Wieki Somers

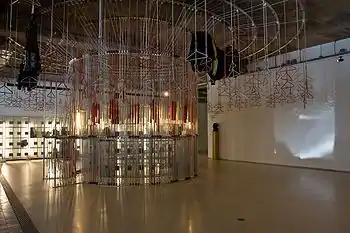
The "Merry-go-round Coat Rack" in the cloakroom at Museum Boijmans Van Beuningen

Wieki Somers (born 1976 in Sprang-Capelle) is a Dutch designer. She works together with Dylan van den Berg under the name Studio Wieki Somers. Somers is considered part of the second generation of Dutch designers who have gained international acclaim. Unlike the first generation of Dutch designers, who have focused mainly on conceptual, functional designs, this second generation also recognizes the importance of aesthetics. Her work consists of using everyday items newly realized with the incorporation of foreign material, form, technology, or function, and poetry. Somers strives to create pieces to trigger the user's imagination and heighten awareness. Her personal outlook on life is reflected in her approach to design. “I like realizing the potential of everyday things by revealing their hidden beauty.”